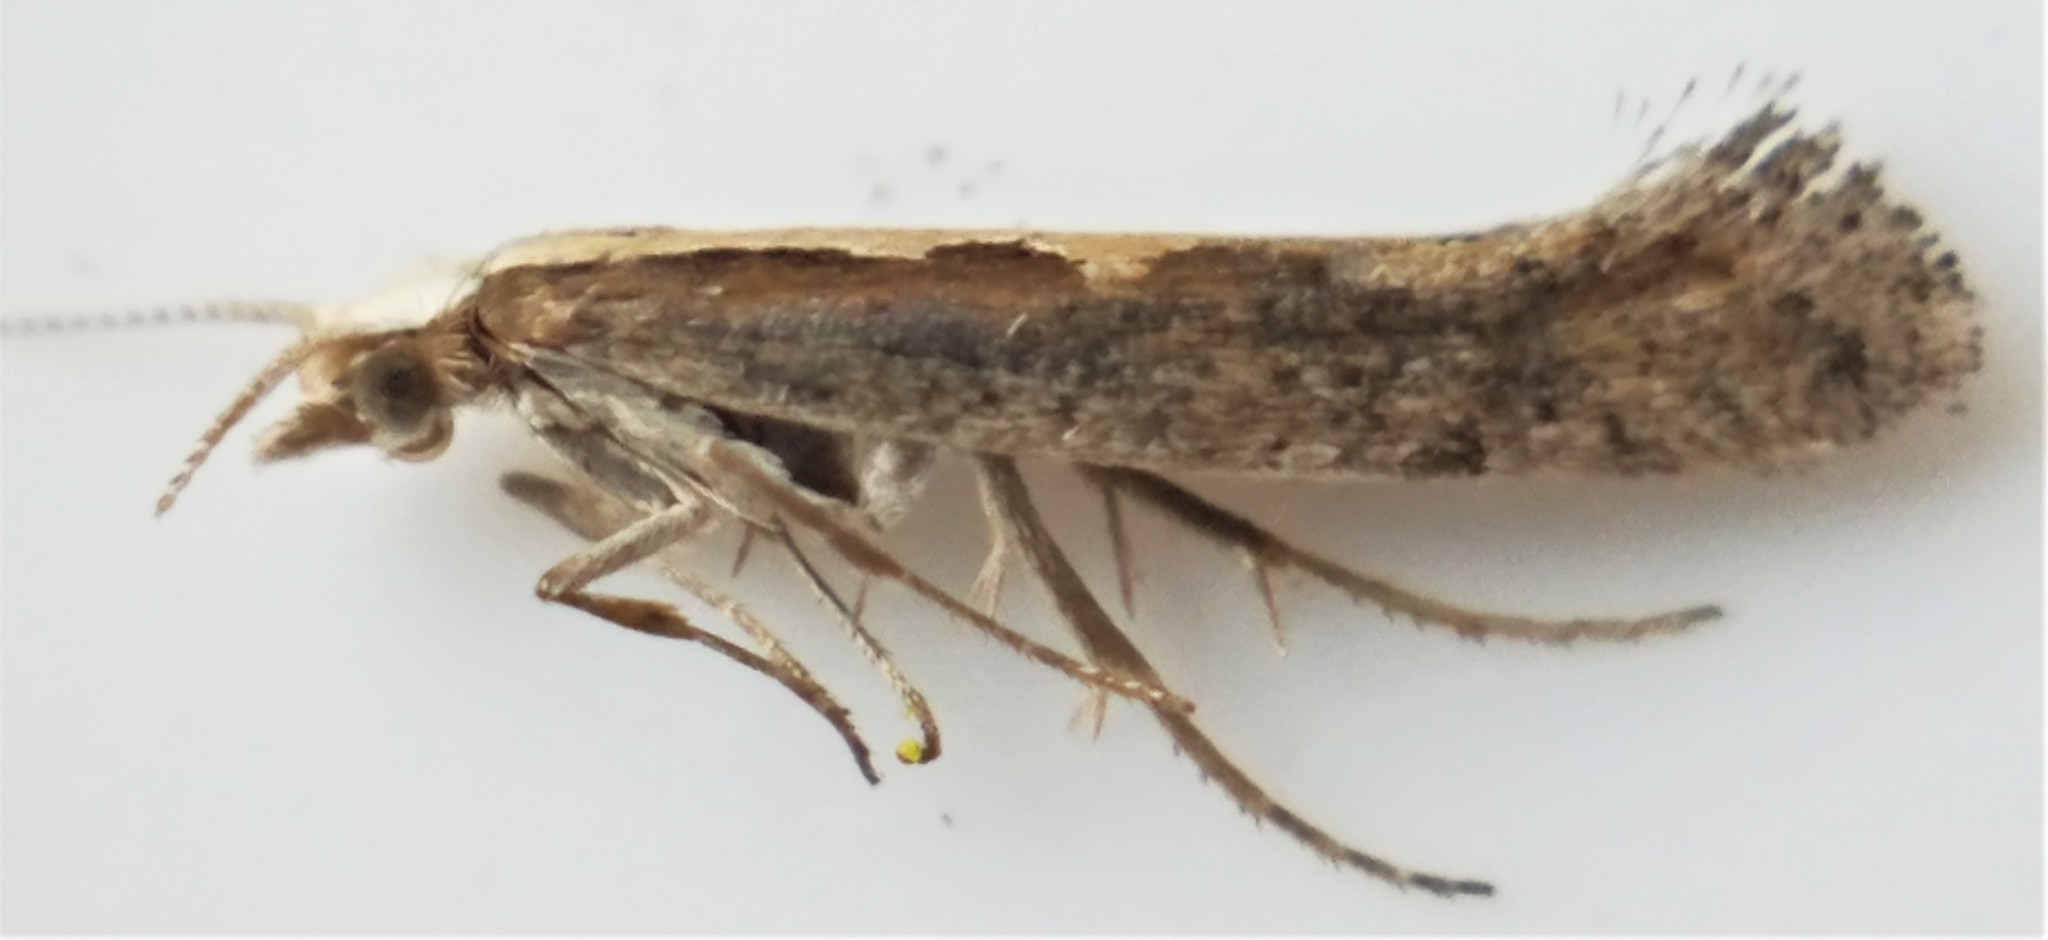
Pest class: diamondback_moth